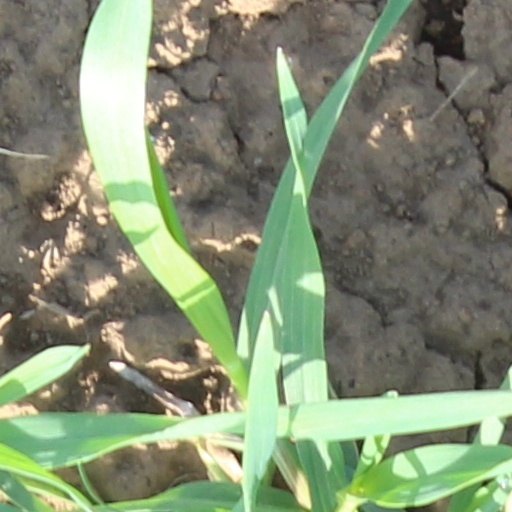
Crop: wheat